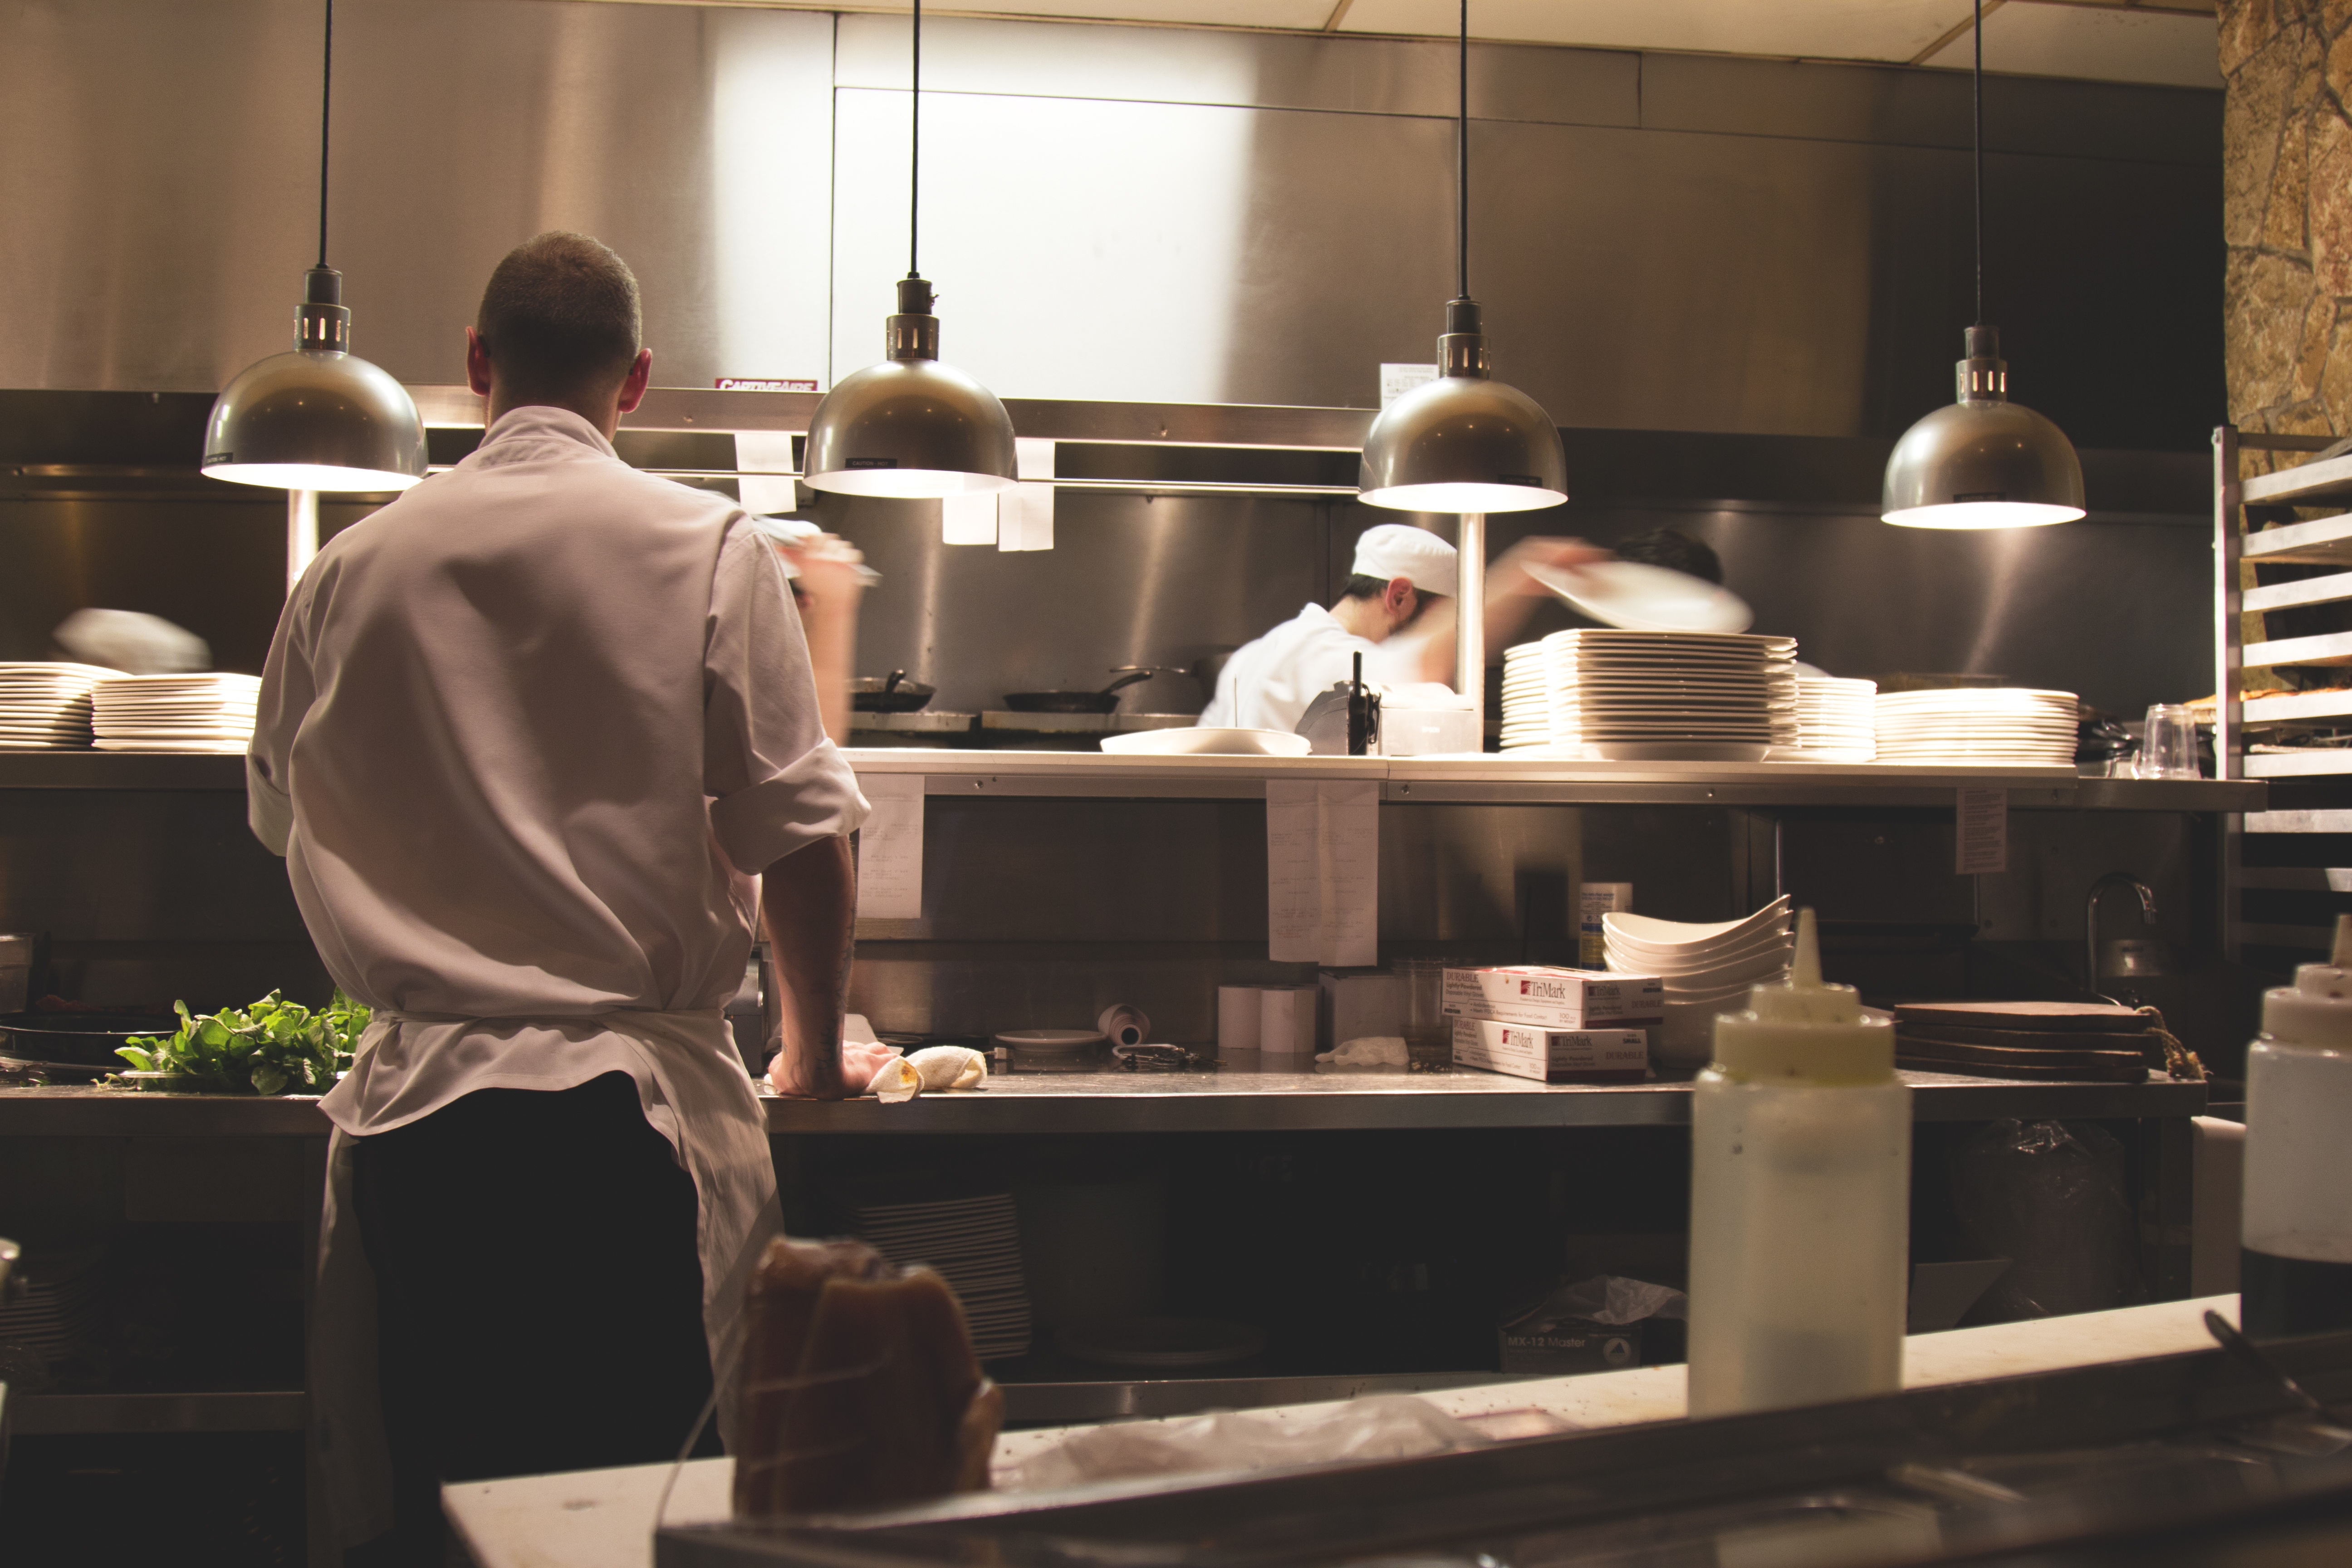
work, restaurant, steel, busy, meal, food, cooking, equipment, kitchen, professional, bakery, preparation, chef, cook, interior design, design, coffeehouse, tourist attraction, mate, job, catering, stainless, plates, sense, hectic